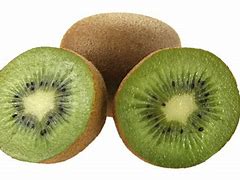
Label: Kiwi